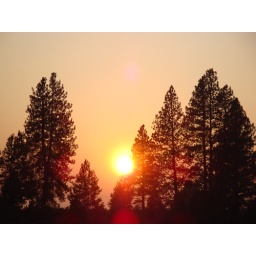
Sun setting over Summit HIgh School football field (10/2009) - smoke from forest fire accentuating the sun